Coastal artillery

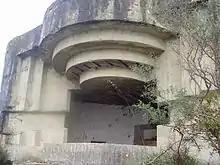
Blockhouse for 152 mm gun, near Camogli. Part of the complex called Ligurian Wall.

Nazi Germany fortified its conquered territories with the Atlantic Wall. Organization Todt built a string of reinforced concrete pillboxes and bunkers along the beaches, or sometimes slightly inland, to house machine guns, antitank guns, and artillery ranging in size up to the large 40.6 cm naval guns. The intent was to destroy Allied landing craft before they could unload. During the Normandy Landings in 1944, shore bombardment was given a high importance, using ships from battleships to destroyers and landing craft. For example, the Canadians at Juno beach had fire support many times greater than they had had for the Dieppe Raid in 1942.